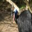
Label: bird